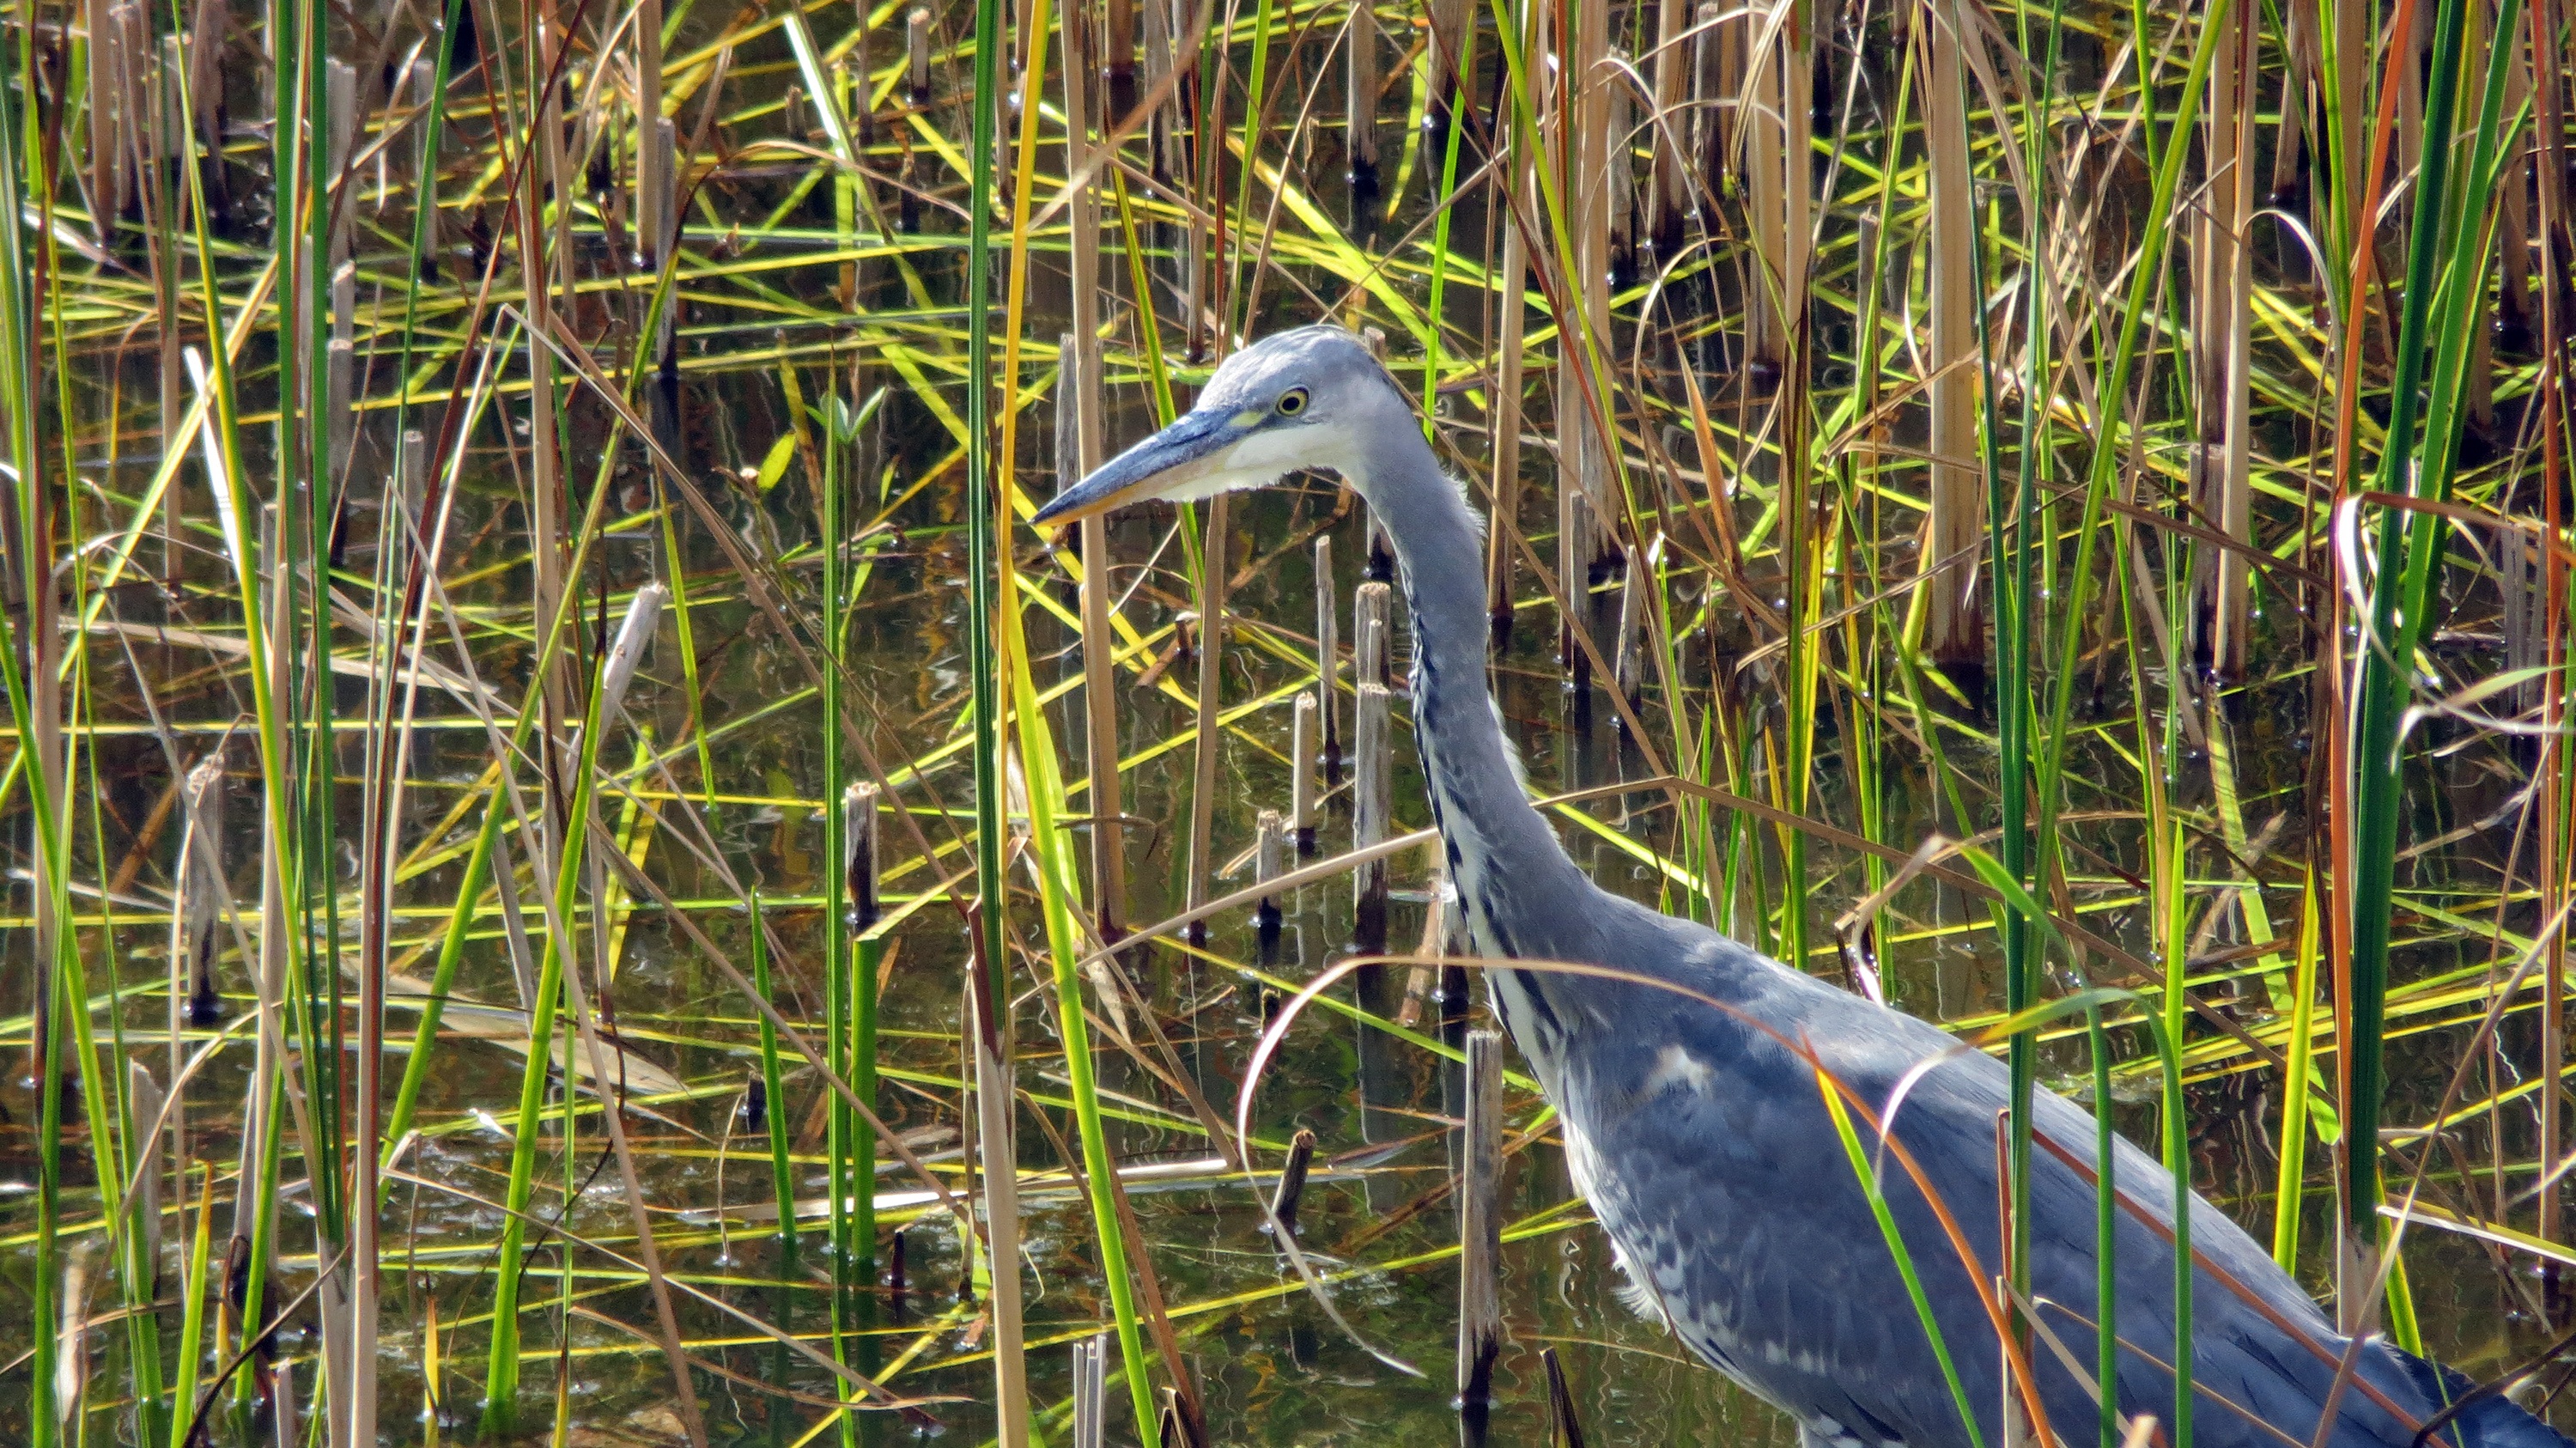
water, nature, swamp, bird, animal, wildlife, beak, fish, fauna, wetland, vertebrate, bill, eastern, habitat, heron, hunter, grey heron, natural environment, crane like bird